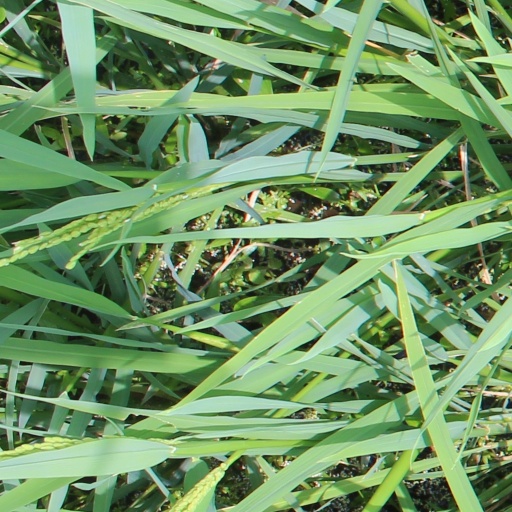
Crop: rice